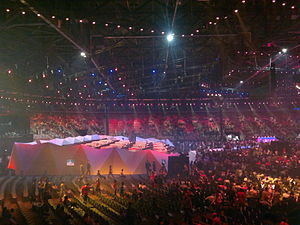
Bakı Kristal Zalı
Indendørs i Bakı Kristal Zalı
Bakı Kristal Zalı er en indendørs arena i Baku, Aserbajdsjan. Arenaen er bygget af det tyske firma Alpine Bau Deutschland AG. Byggeriet begyndte i august 2011 og varede til 16. april 2012. Eurovision Song Contest 2012 blev afholdt i arenaen. Den har en kapacitet på 25.000 og kostede 120-140 millioner euro.